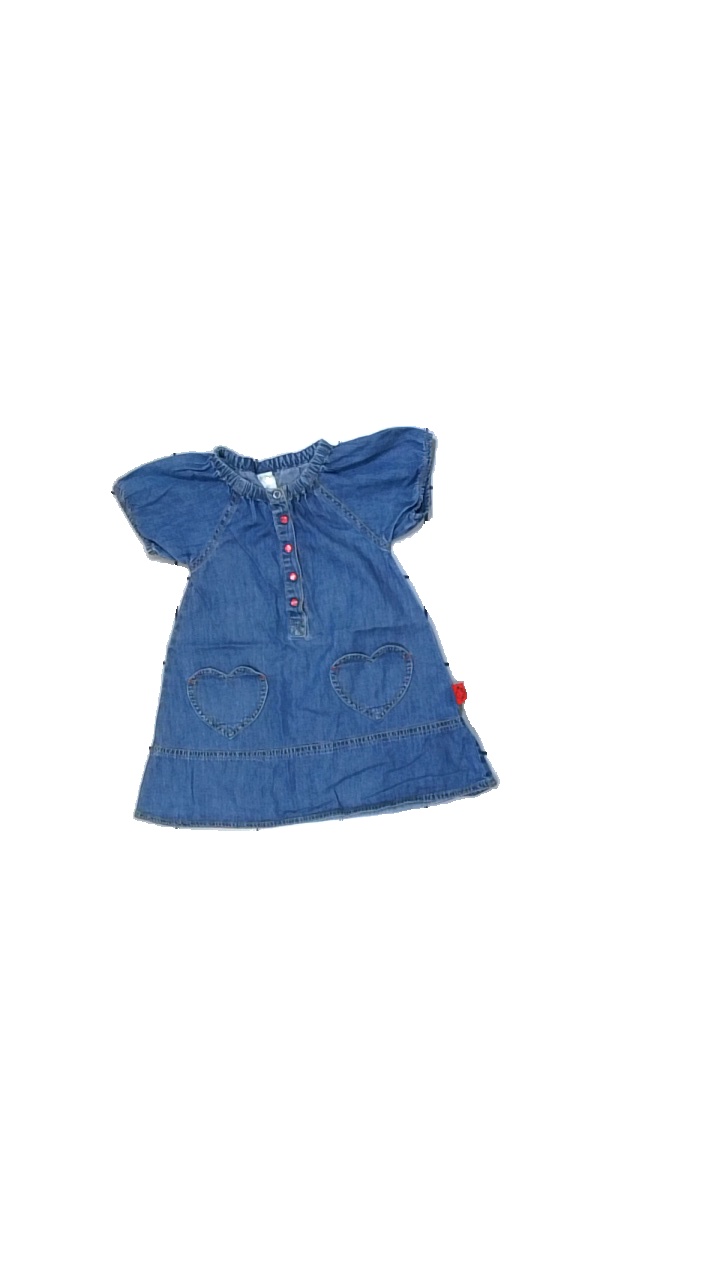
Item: Dress (Children)
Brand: Parvel
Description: blå jeans klänning, en knapp trasig
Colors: Blue
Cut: Regular
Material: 100% cotton
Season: All
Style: Denim
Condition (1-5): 3
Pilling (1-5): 5
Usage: Reuse
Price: <50